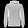
Label: Pullover